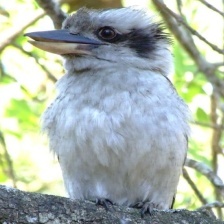
Species: KOOKABURRA
Scientific name: DACELO